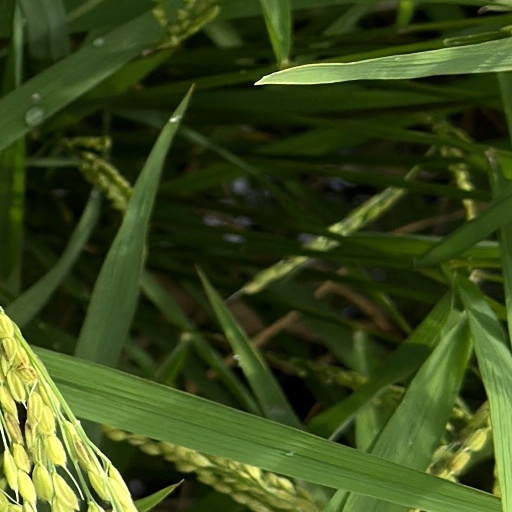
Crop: rice